Aimee Semple McPherson

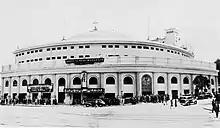
Angelus Temple, completed in 1923, is the center of the International Church of the Foursquare Gospel founded by McPherson. In 1992, Angelus Temple was designated a National Historic Landmark, and remains in use.

As McPherson did not distinguish between the "deserving" and the "undeserving," her commissary became known as an effective and inclusive aid institution, assisting more families than other public or private institutions. Because her programs aided nonresidents such as migrants from other states and Mexico, she ran afoul of California state regulations. Though temple guidelines were later officially adjusted to accommodate those policies, helping families in need was a priority, regardless of their place of residence.